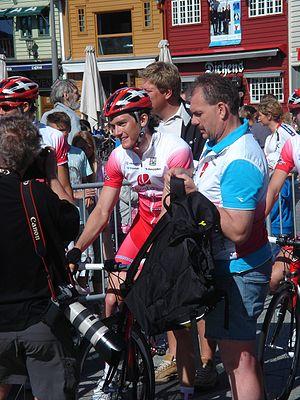
Håvard Nybø, né le 11 avril 1983, est un coureur cycliste norvégien.